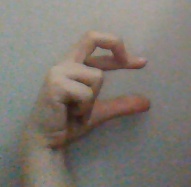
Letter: thal